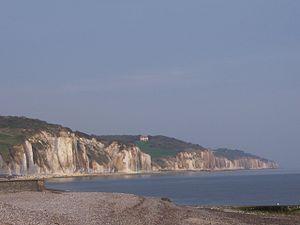
Le sentier de grande randonnée 21 traverse le département de la Seine-Maritime en Normandie.